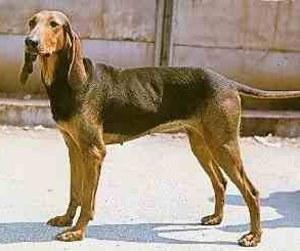
bloodhound